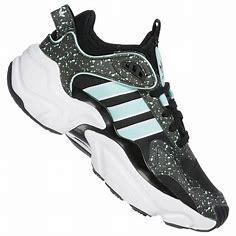
Brand: Adidas
Model: Magmur Runner